William Parsons (actor)

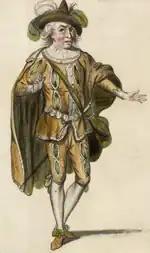
Parsons as Periwinkle in "A Bold Stroke for a Wife", 1777

Parsons took on his first Christmas role, appearing as the original Faladel in the "Christmas Tale" in 1773. This kept the trend going of Parsons playing original roles. Parsons took on one of his more prominent military roles in the 1770s, playing a decadent General Worry in "Rival Candidates". He would continue the trend of playing military-court roles in this time period when he appeared in "The Runaway" as the original Justice and as old Colonel Lovemore in the "Contract" which brought Parsons back to the Haymarket in June 1776.